Car gwyllt

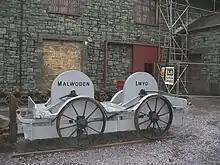
"Malwoden Lwyd" or 'grey snail', a Padarn Railway hand car

At Graig Ddu Quarry near Blaenau Ffestiniog, quarrymen living in Manod found a way to speed their homeward journey. Rather than walking back down the inclines, they would use their car gwyllt to ride down them.